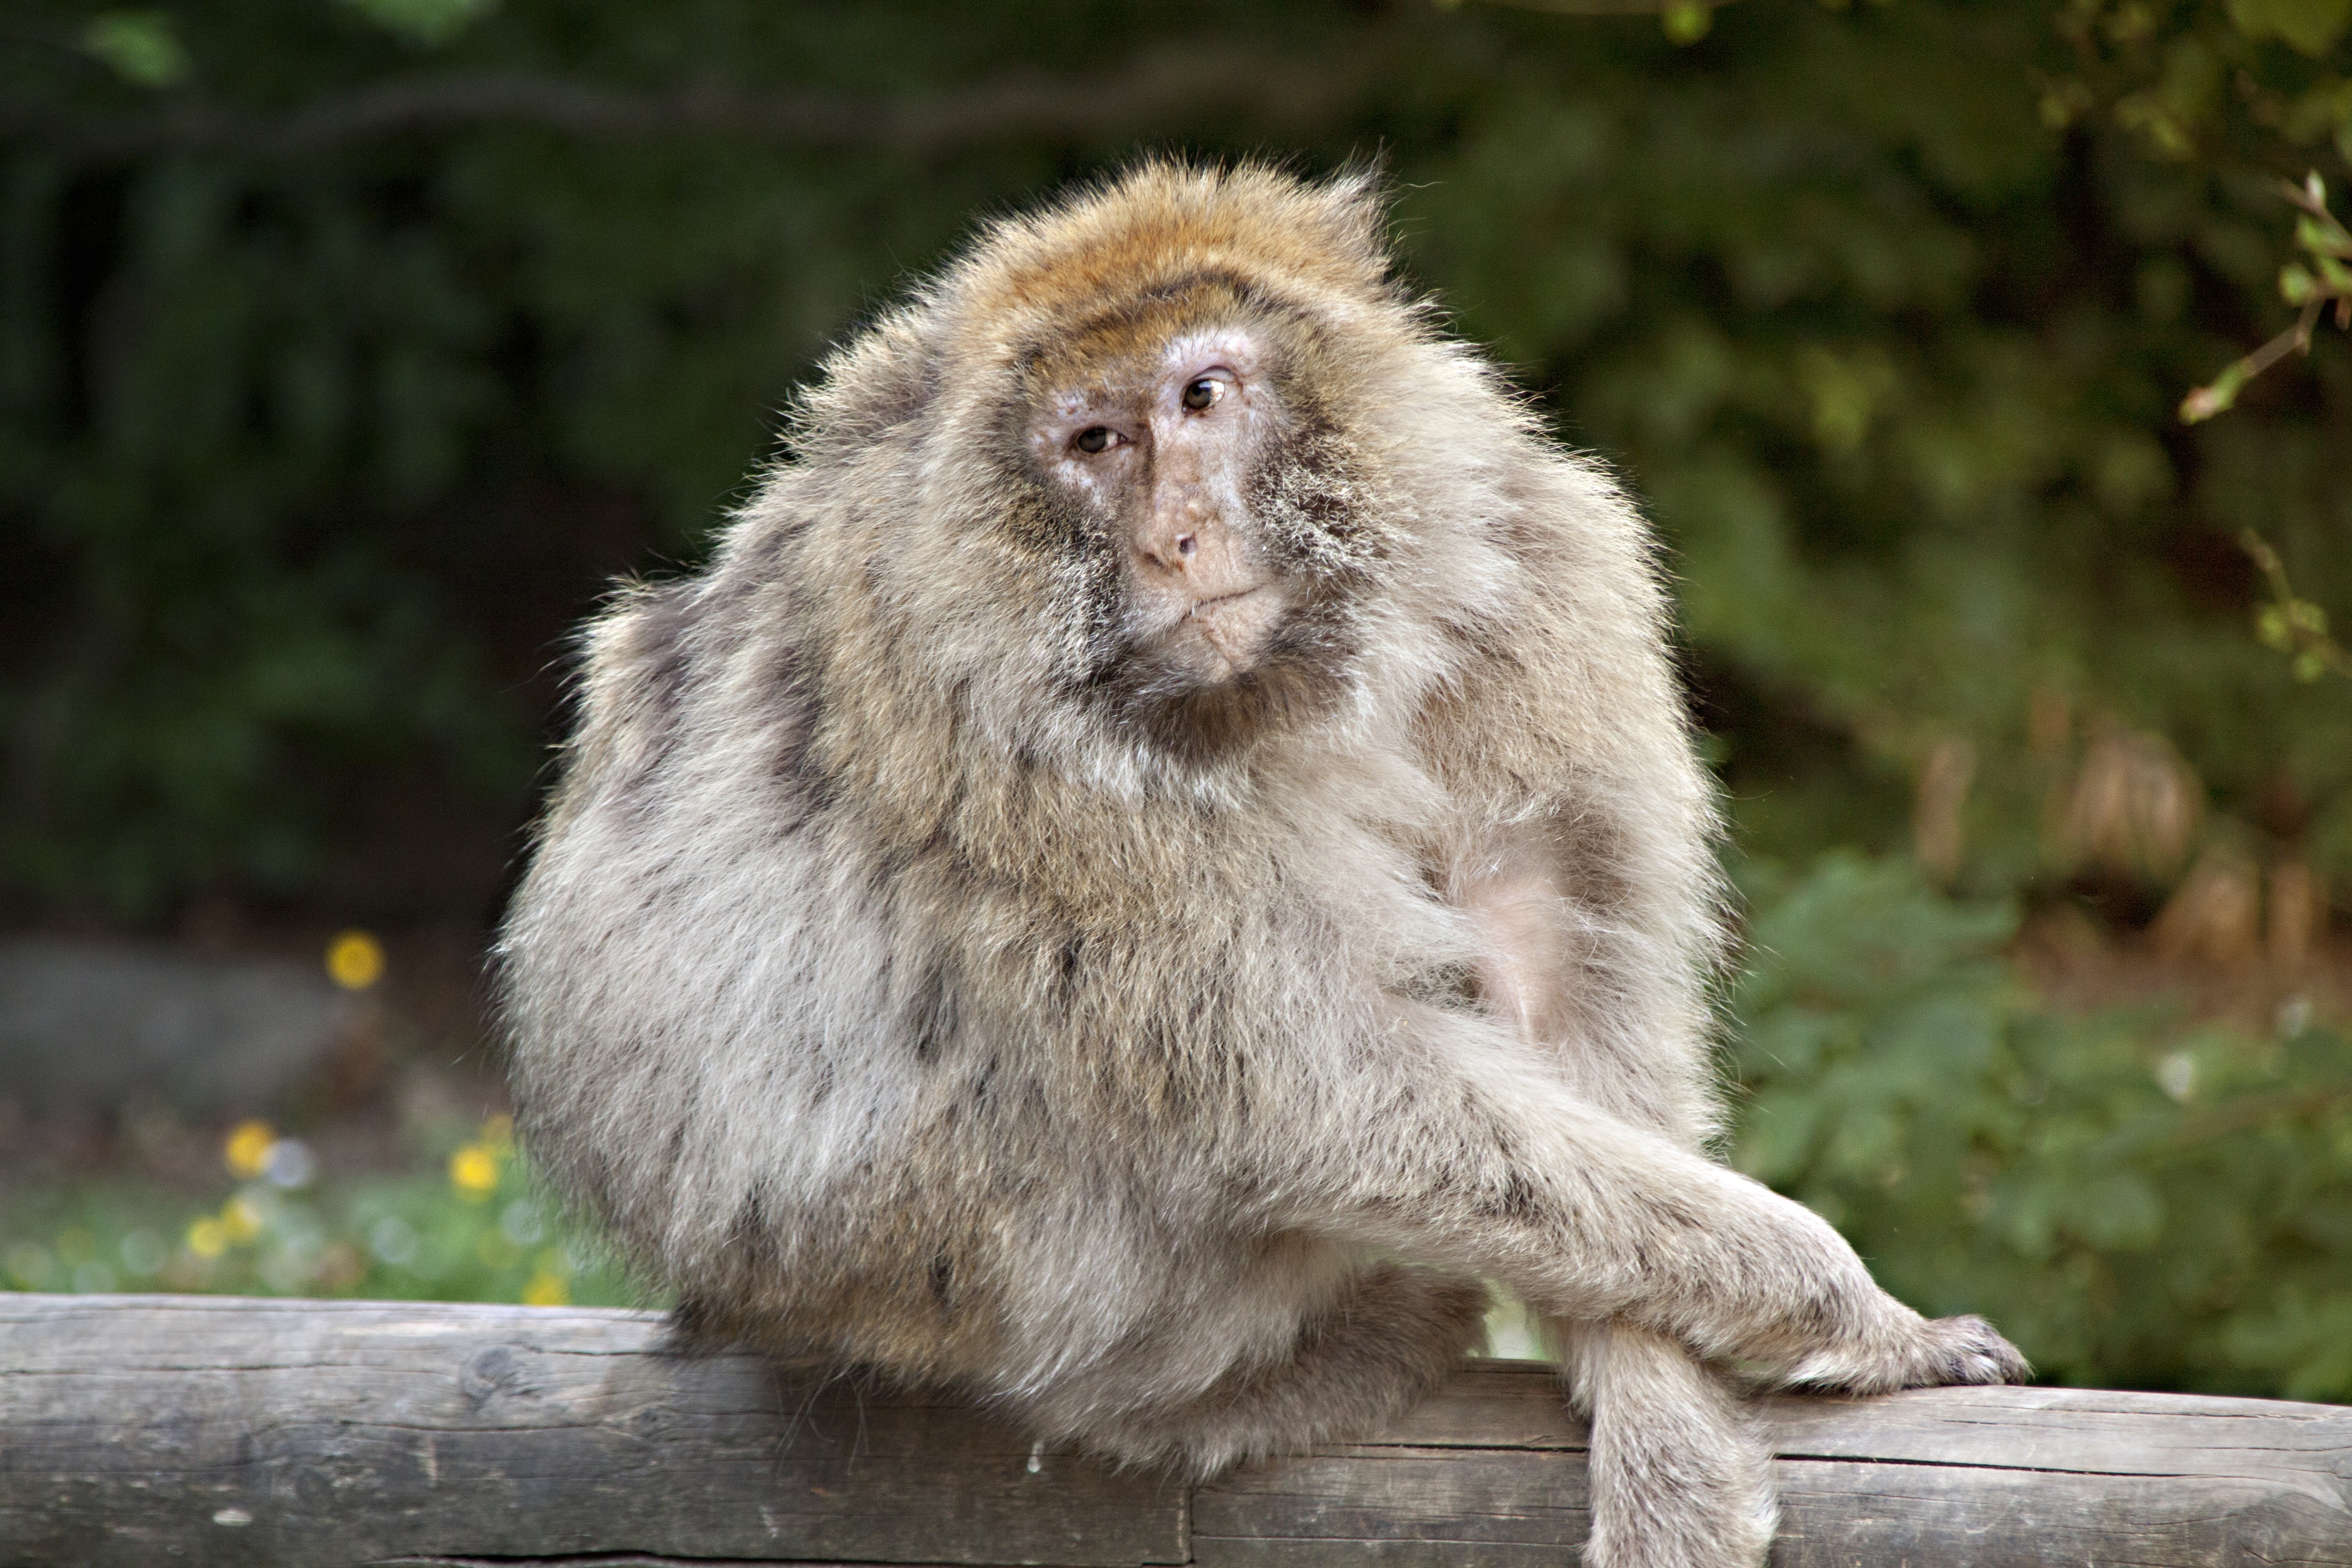
old, wildlife, zoo, sitting, mammal, monkey, fauna, primate, animals, vertebrate, salem, macaque, old world monkey, japanese macaque, monkey mountain near salem